Tar Bone Kyaw

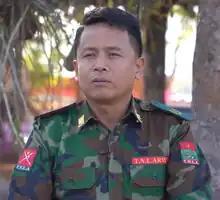
Tar Bone Kyaw in 2023

Tar Bone Kyaw is a senior Ta'ang (Palaung) military and political leader in Shan State, Myanmar (Burma). He is currently the secretary general of the Palaung State Liberation Front (PSLF), and the second-in-command of its armed wing, the Ta'ang National Liberation Army (TNLA).